New England Music Camp

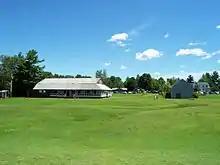

The NEMC waterfront consists of a sailing area, a canoe area, and a swimming area. The camp owns seven sailboats and several canoes and kayaks, many of which are used daily in afternoon recreational activities. In addition to being an option for assigned recreation, the swimming area is open to all campers during afternoon free time. The waterfront is run by several counselors and the assistant head counselors, all of whom are certified lifeguards.